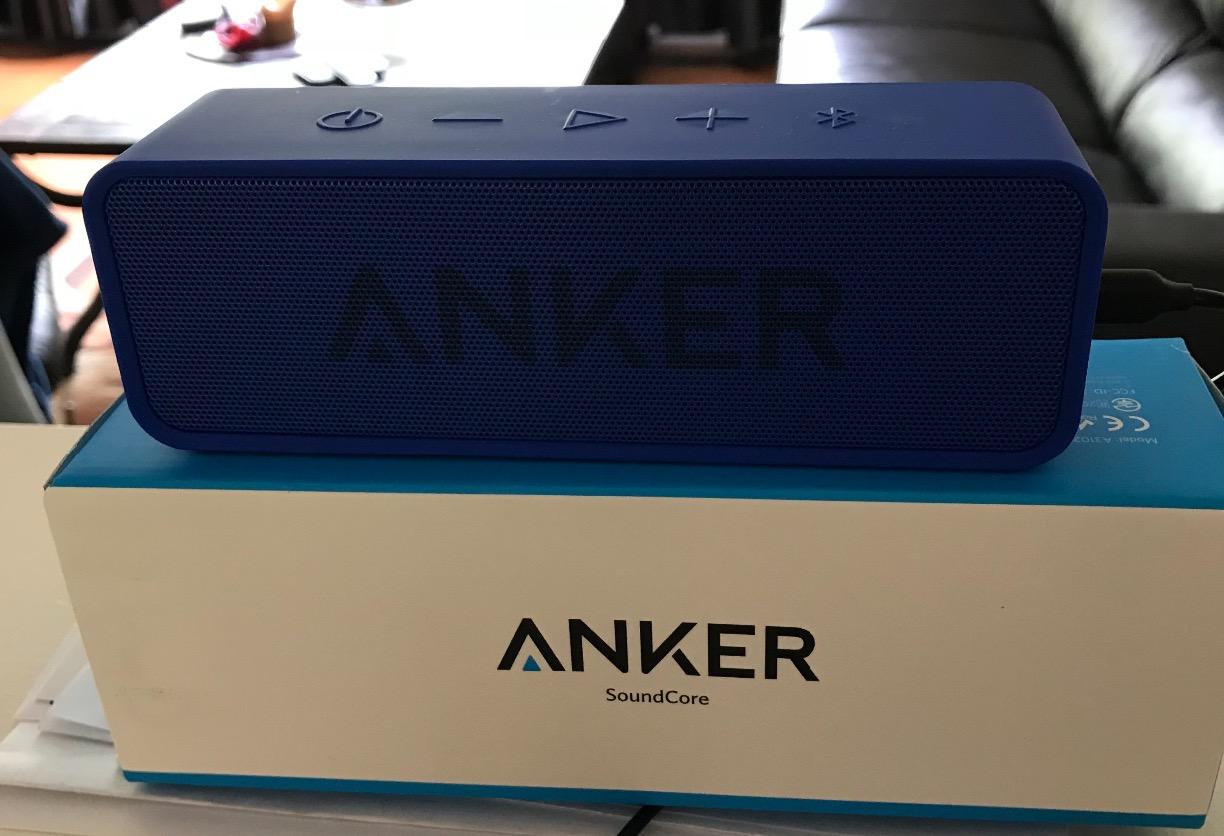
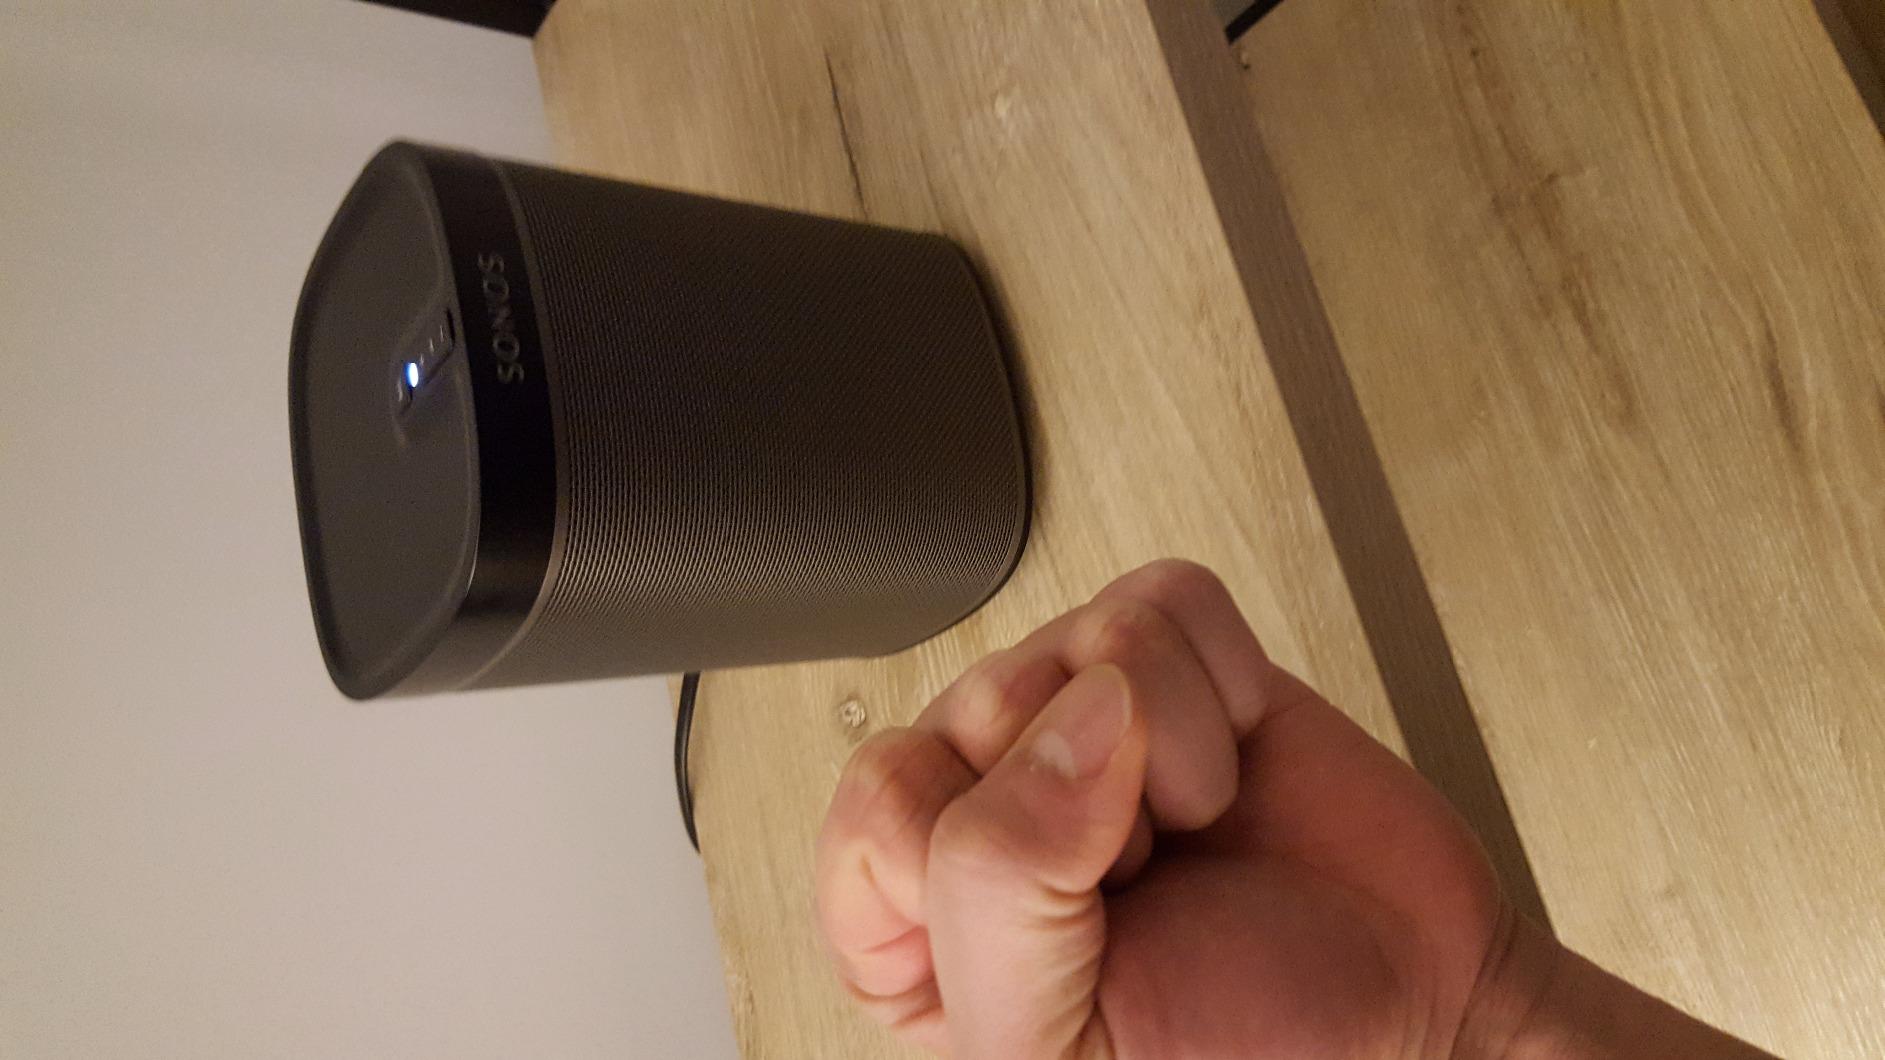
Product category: speaker
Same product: no